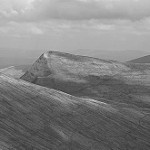
Label: B & W